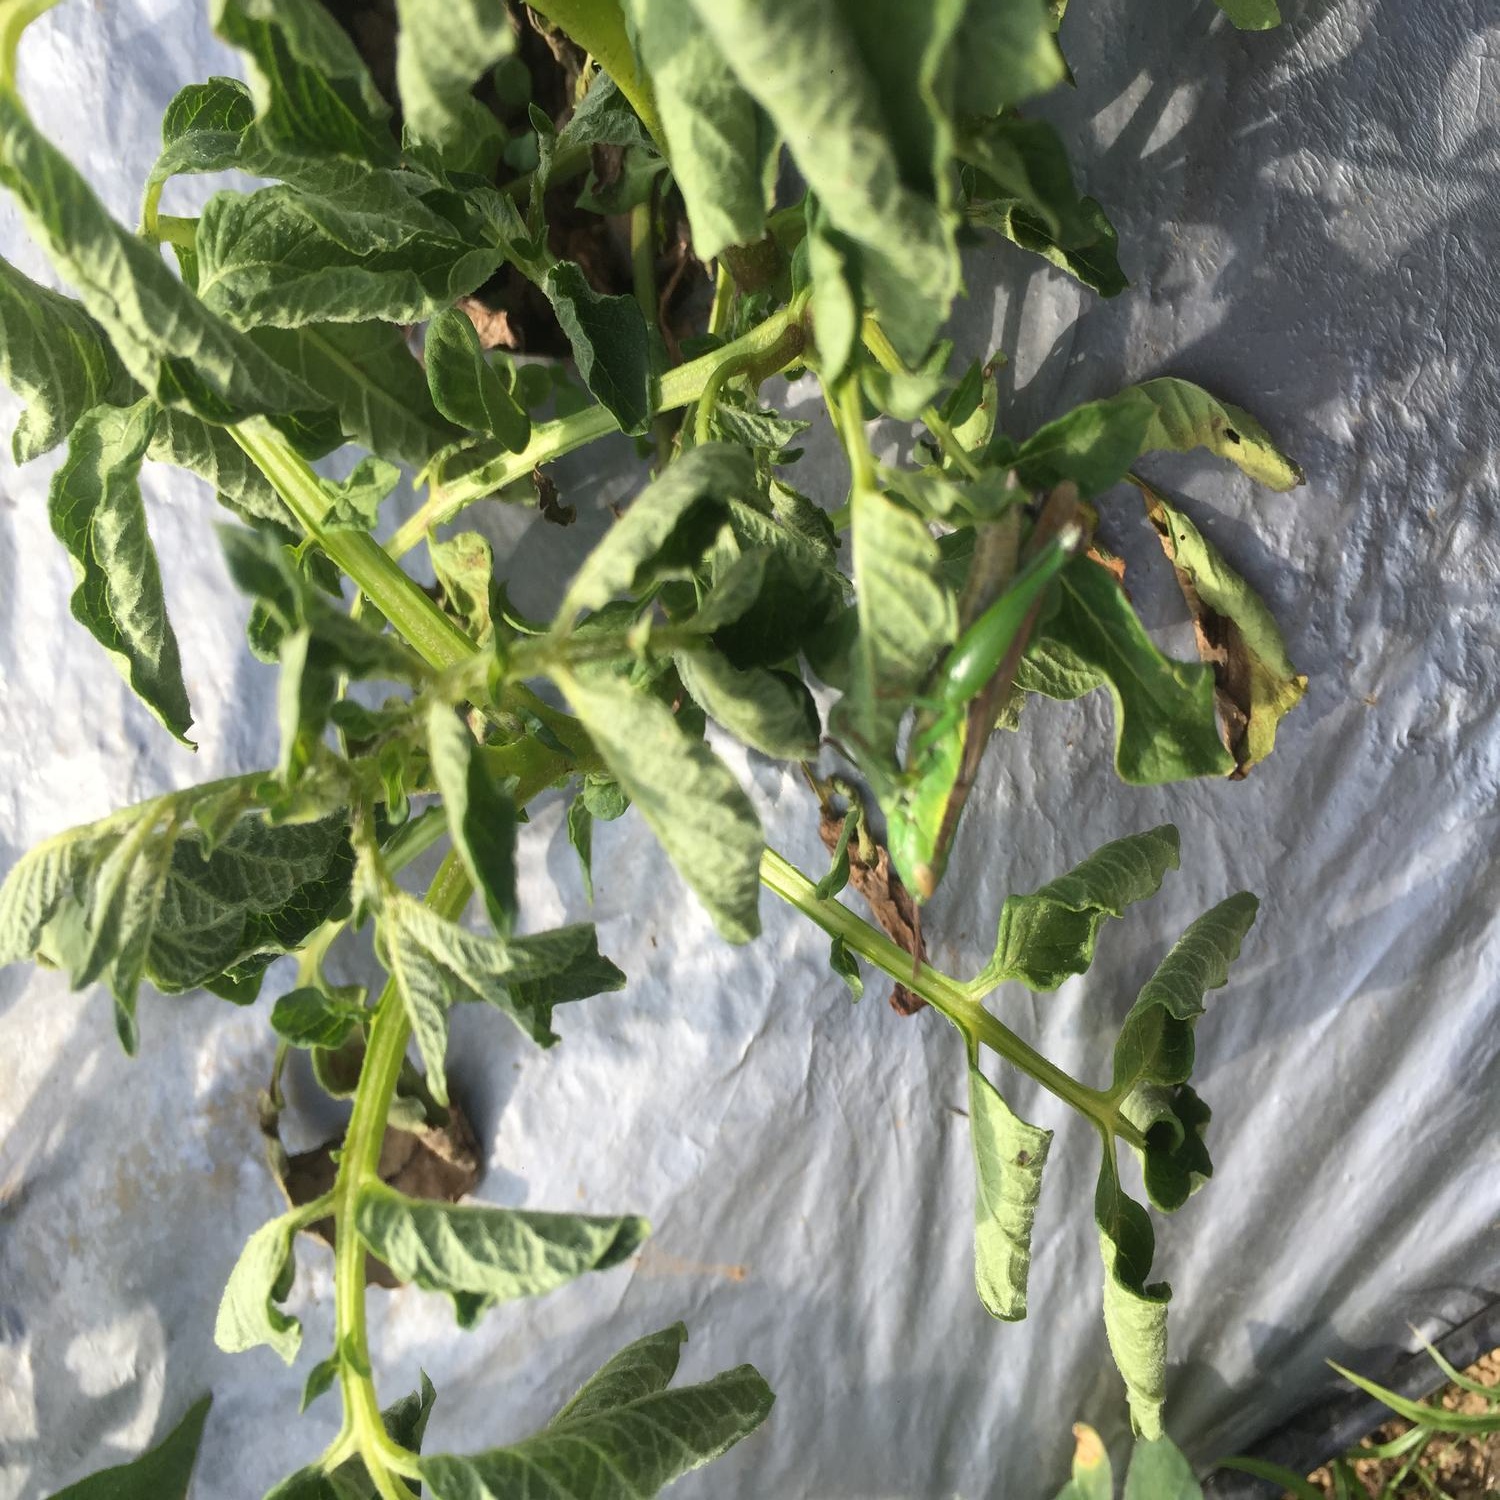
Etiqueta: Pudricion_Parda